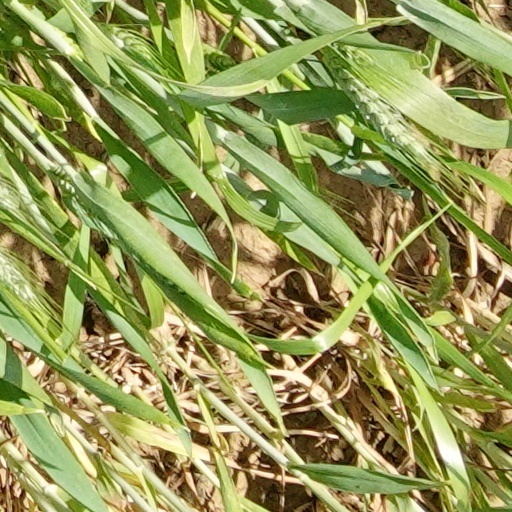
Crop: wheat